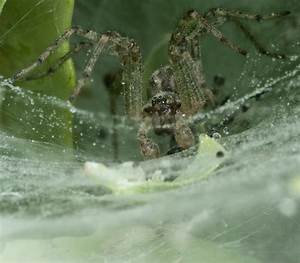
Label: ragno